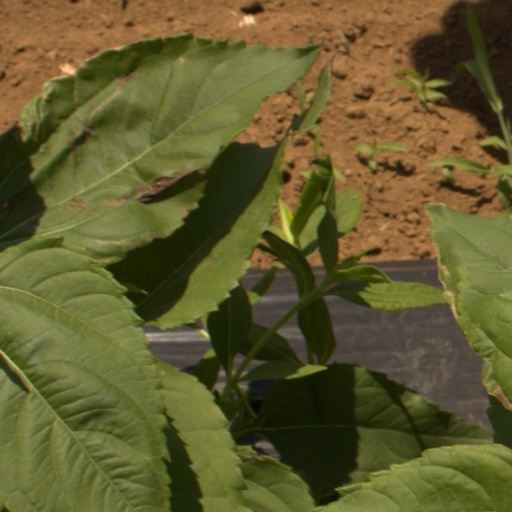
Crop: Jerusalem artichoke